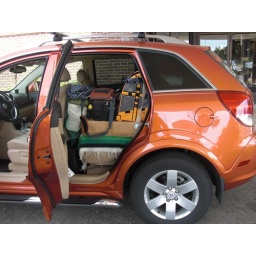
He's in his bright yellow car carrier.